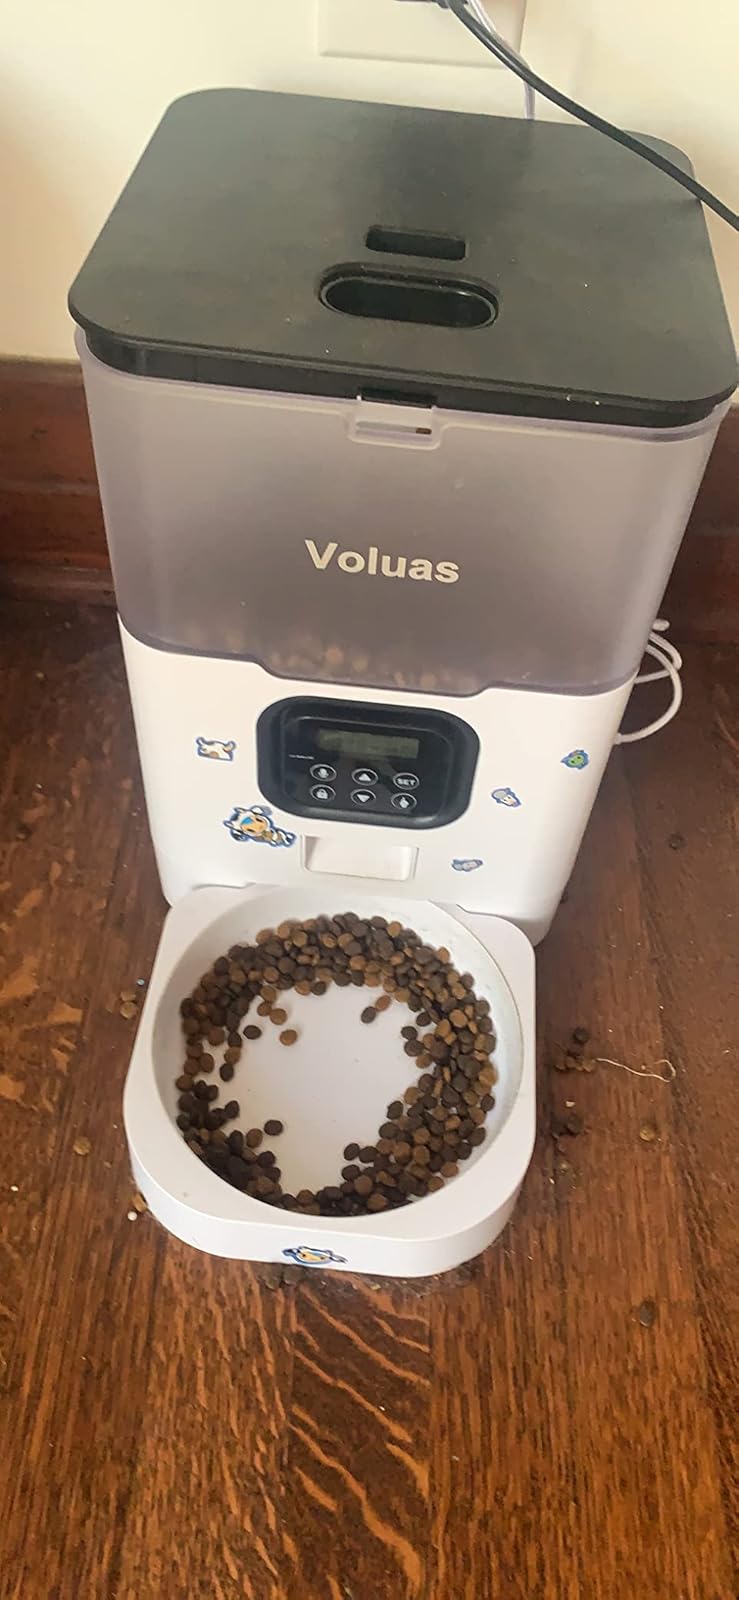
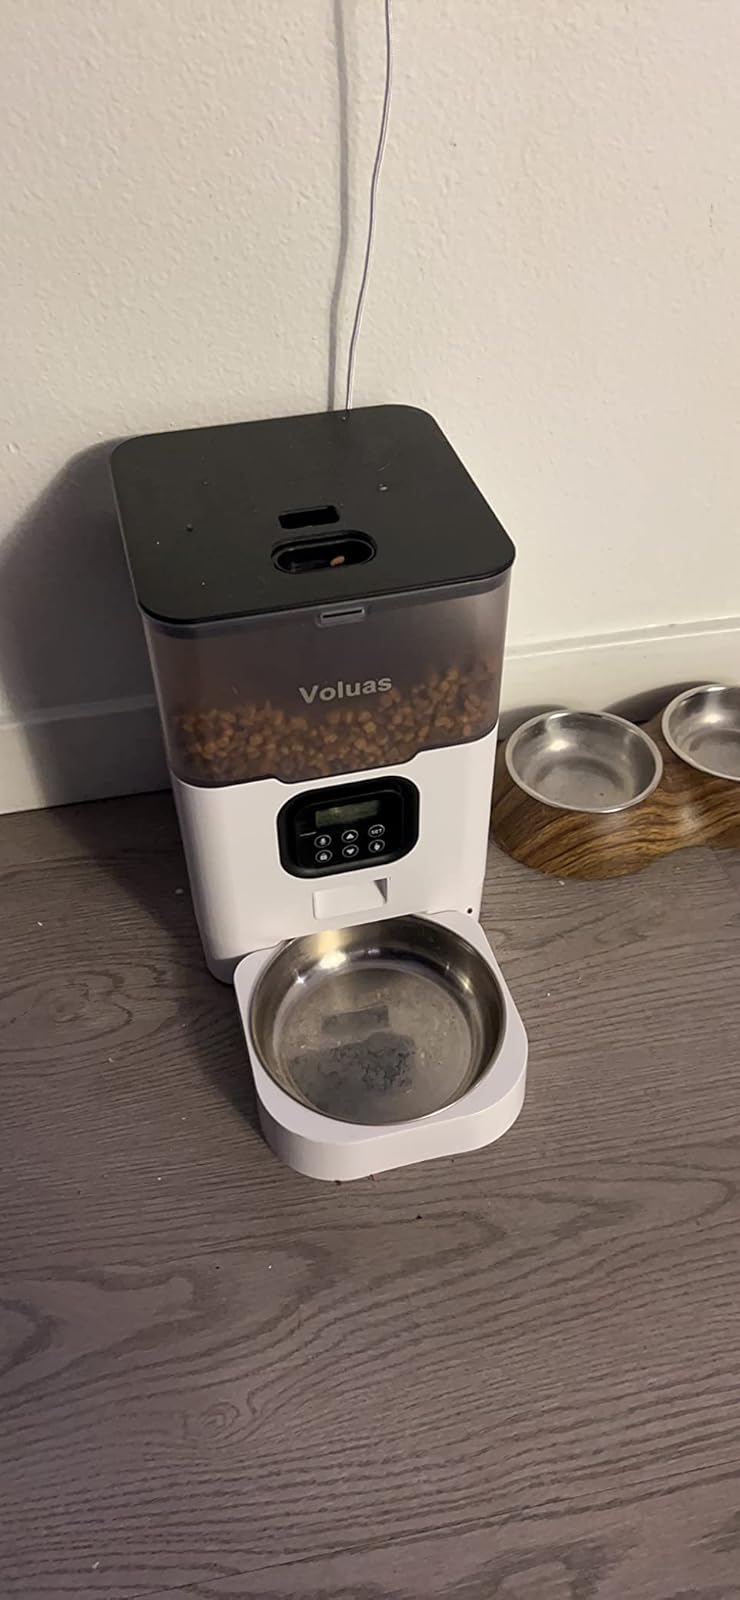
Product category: items_feeder
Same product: yes